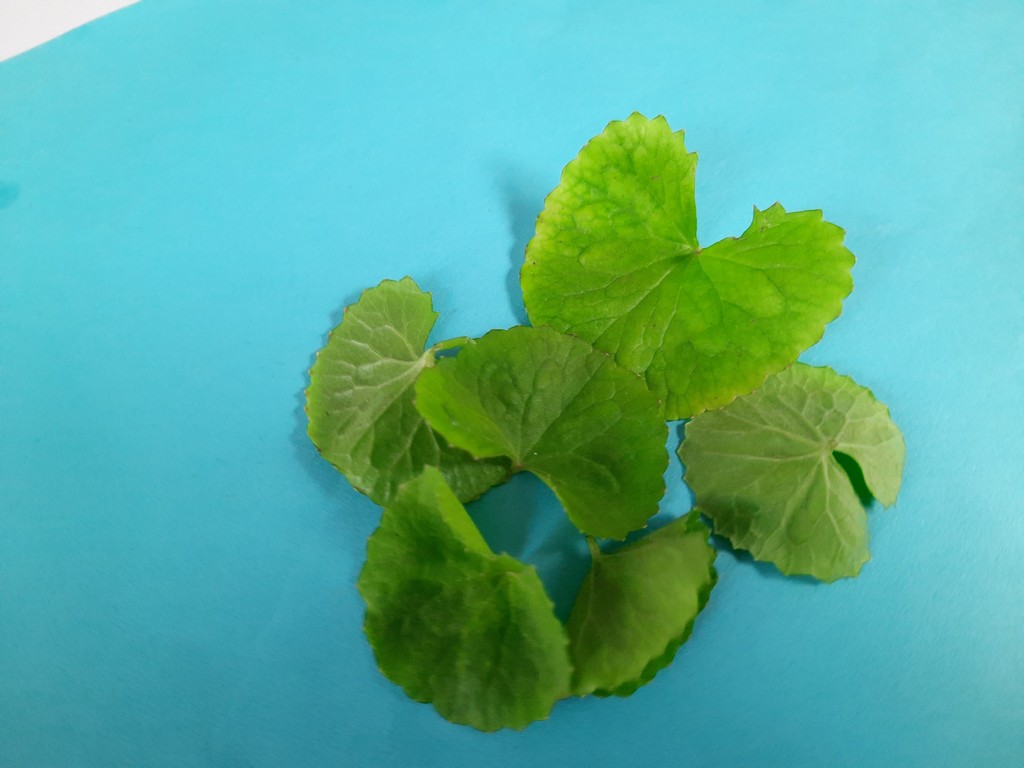
Label: Healthy